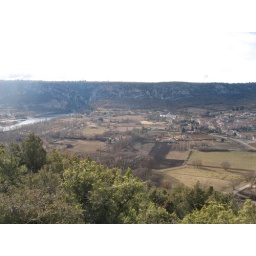
The lake, and the village. The large white building (center right) is the museum. Our house is somewhere there in the center of the village.